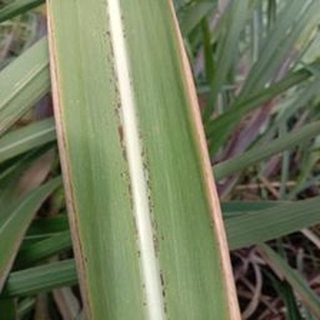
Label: sugarcane_rust